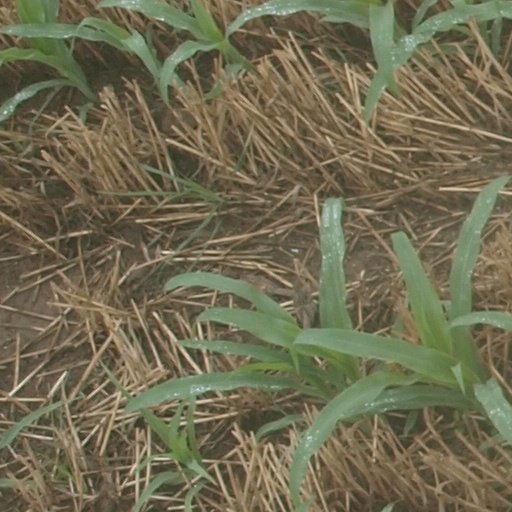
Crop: maize; corn